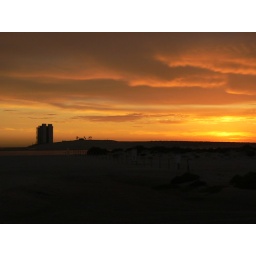
Silhouette of a condo building at sunset. On the beach in Rocky Point, Mexico.